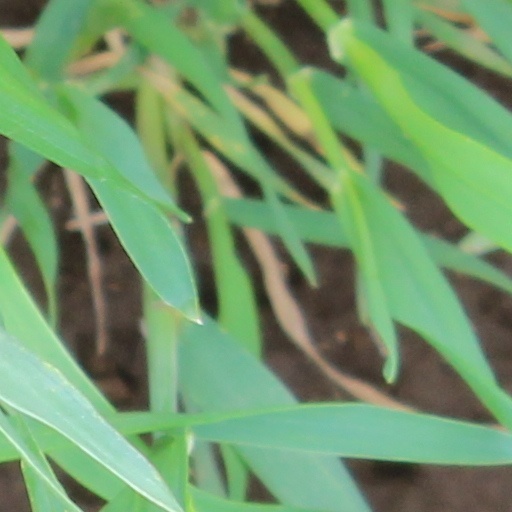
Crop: wheat